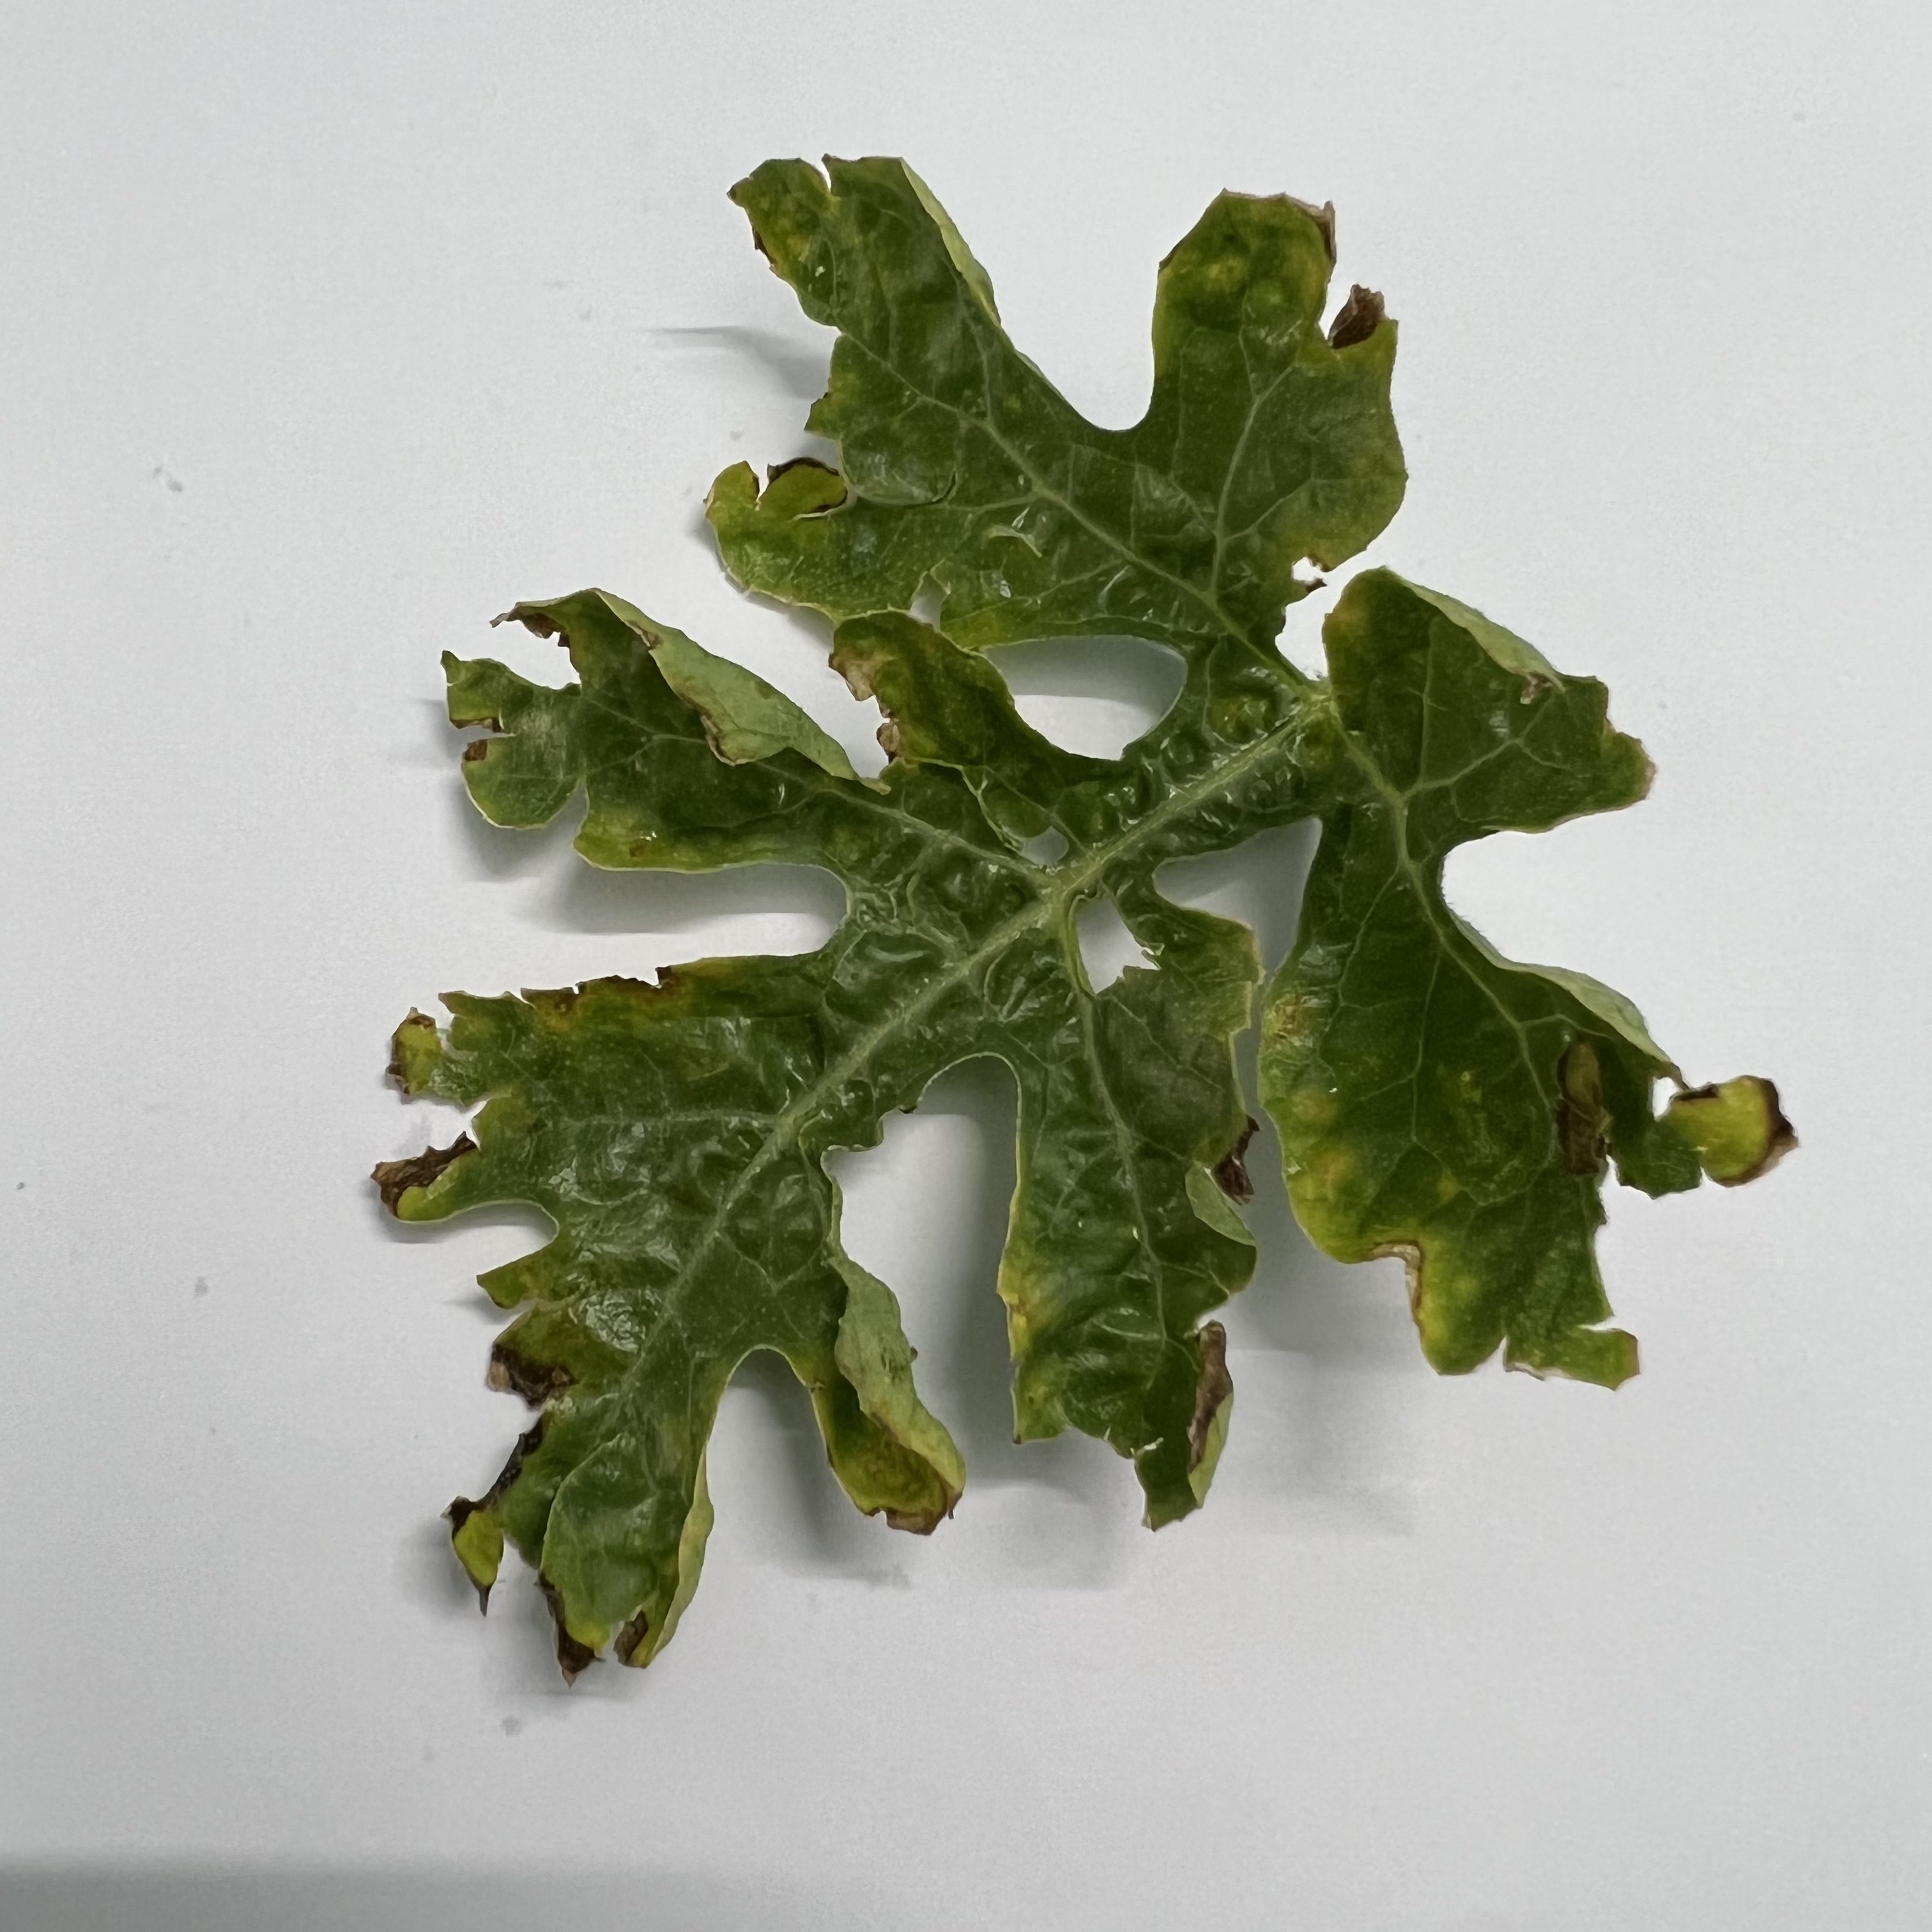
Label: Downy_Mildew